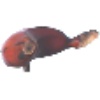
Label: Banana Red 1